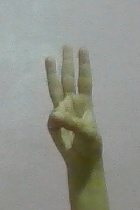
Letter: thaa